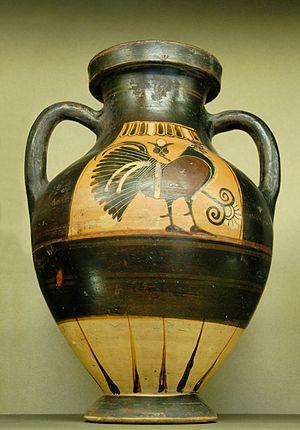
Coq. Face B d'une amphore de style corinthien récent.
La famille Mosselman ou Mosselman du Chenoy est une ancienne famille de la bourgeoisie belge, originaire de Bruxelles. Ses membres se sont illustrés dans le commerce, l'industrie, la banque, la politique et mécénat.